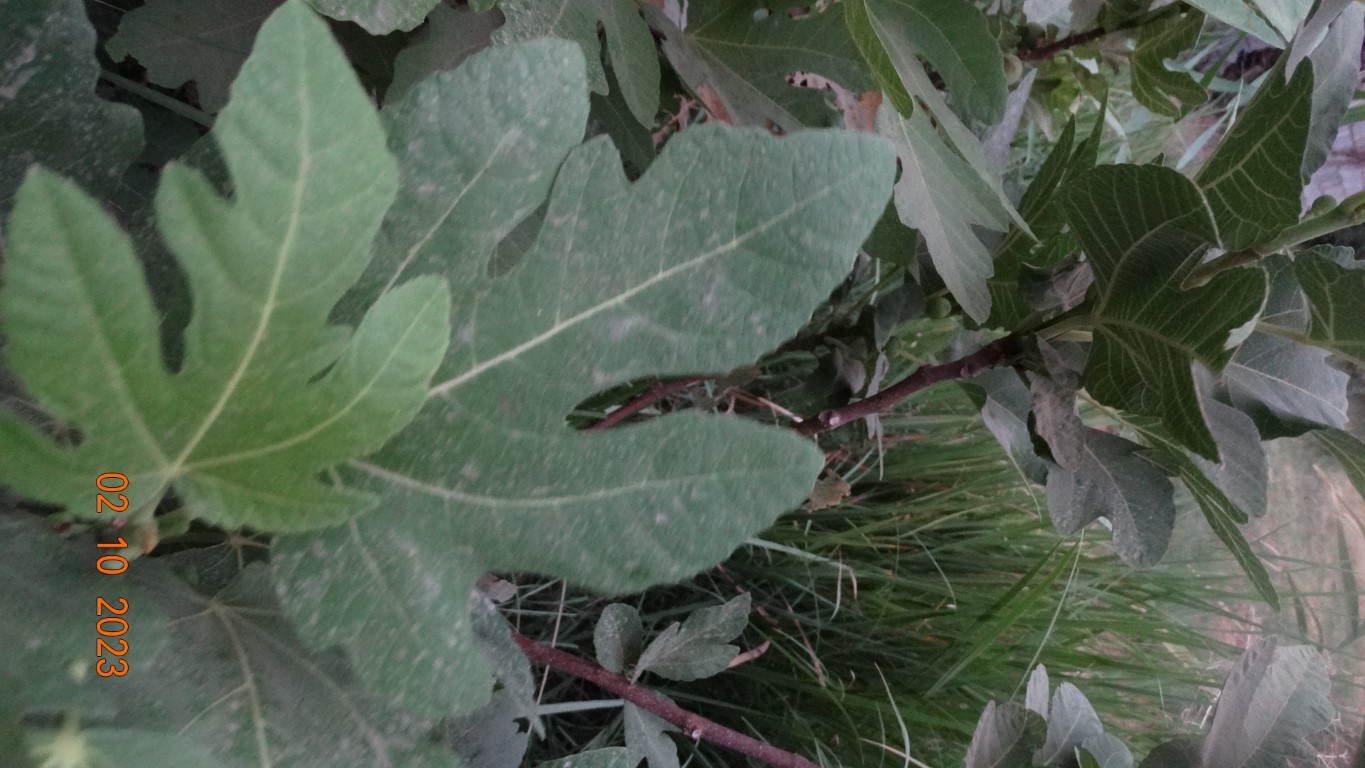
Label: healthy